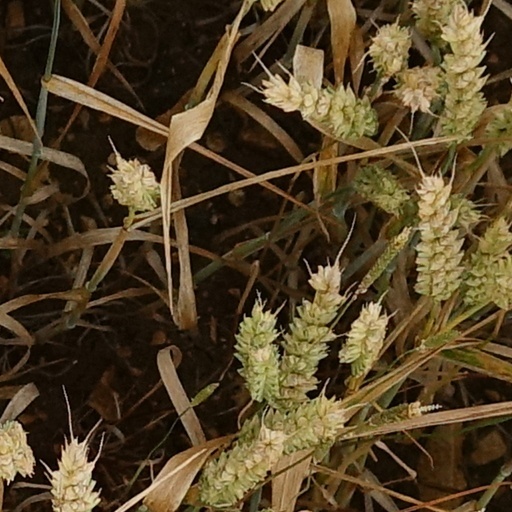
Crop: wheat